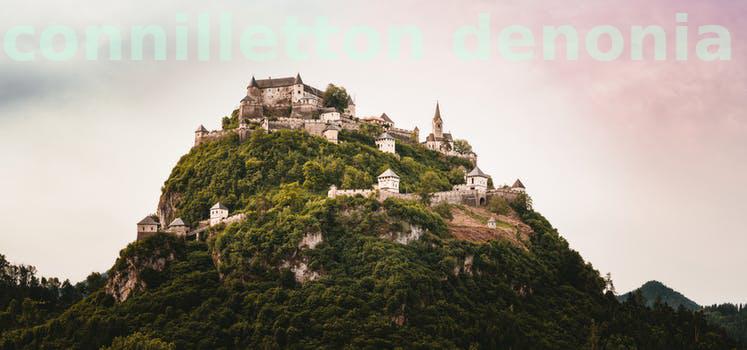
Label: Watermark